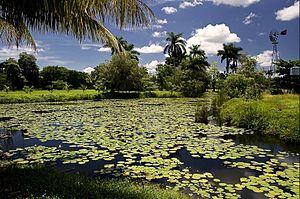
Cet article recense les zones humides de Cuba concernées par la convention de Ramsar.